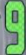
Number: 9